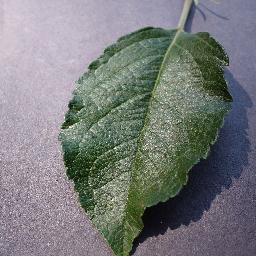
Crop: apple
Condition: healthy